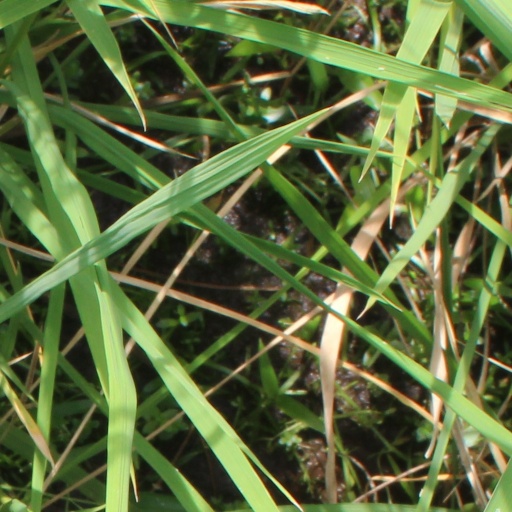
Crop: rice